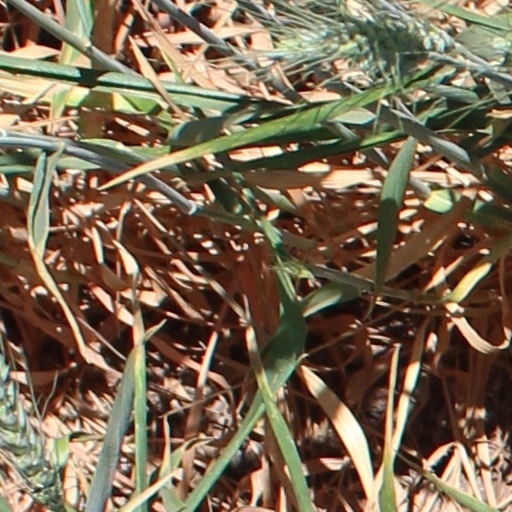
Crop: wheat